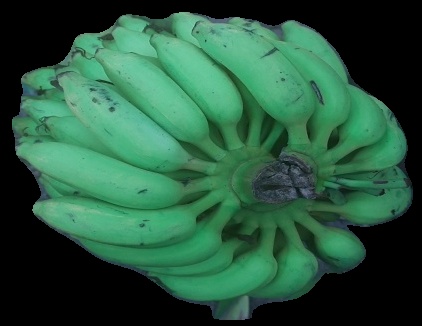
Variety: elakki-bale
Grade: grade2